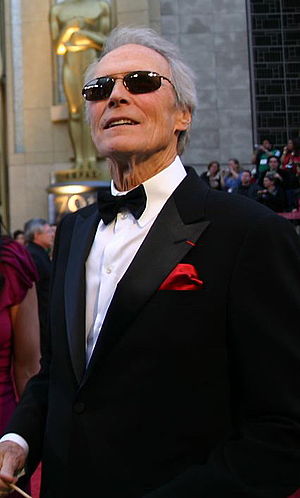
Clint Eastwoods priser og nomineringer
Eastwood i februar 2007
Clint Eastwood er en amerikansk skuespiller, filminstruktør, filmproducer og komponist. Efter at have begyndt sin skuespilskarriere i små ukrediterede roller i film og tv har hans karriere varet i over 50 år i både tv- og filmproduktioner. Eastwood har medvirket i adskillige tv-serier, hvoraf Rawhide nok er den mest berømte. Hans rolle i den otte sæsoner lange serie gjorde at han fik hovedrollen i En nævefuld dollars, Hævn for dollars og Den gode, den onde og den grusomme. Eastwood har medvirket i 42 film inklusive Hang 'Em High, Flugten fra Alcatraz, Broerne i Madison County og Gran Torino. Eastwood begyndte med at instruere film i 1971, og i 1982 havde han sin som producer på de to film Firefox og Honkytonk Man. Eastwood har også bidraget med musik til sine filmen, enten som udførende kunstner, som tekstforfatter eller som komponnist. Han har primært mevirket i western-, action-, komedie og dramafilm.